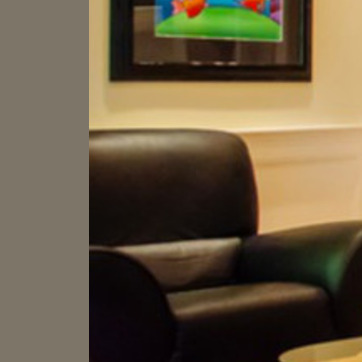
Material: leather